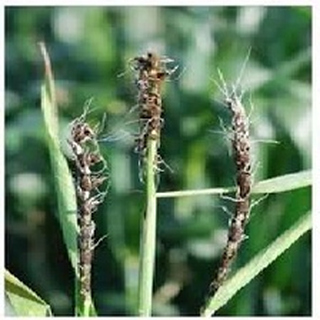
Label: wheat_smut